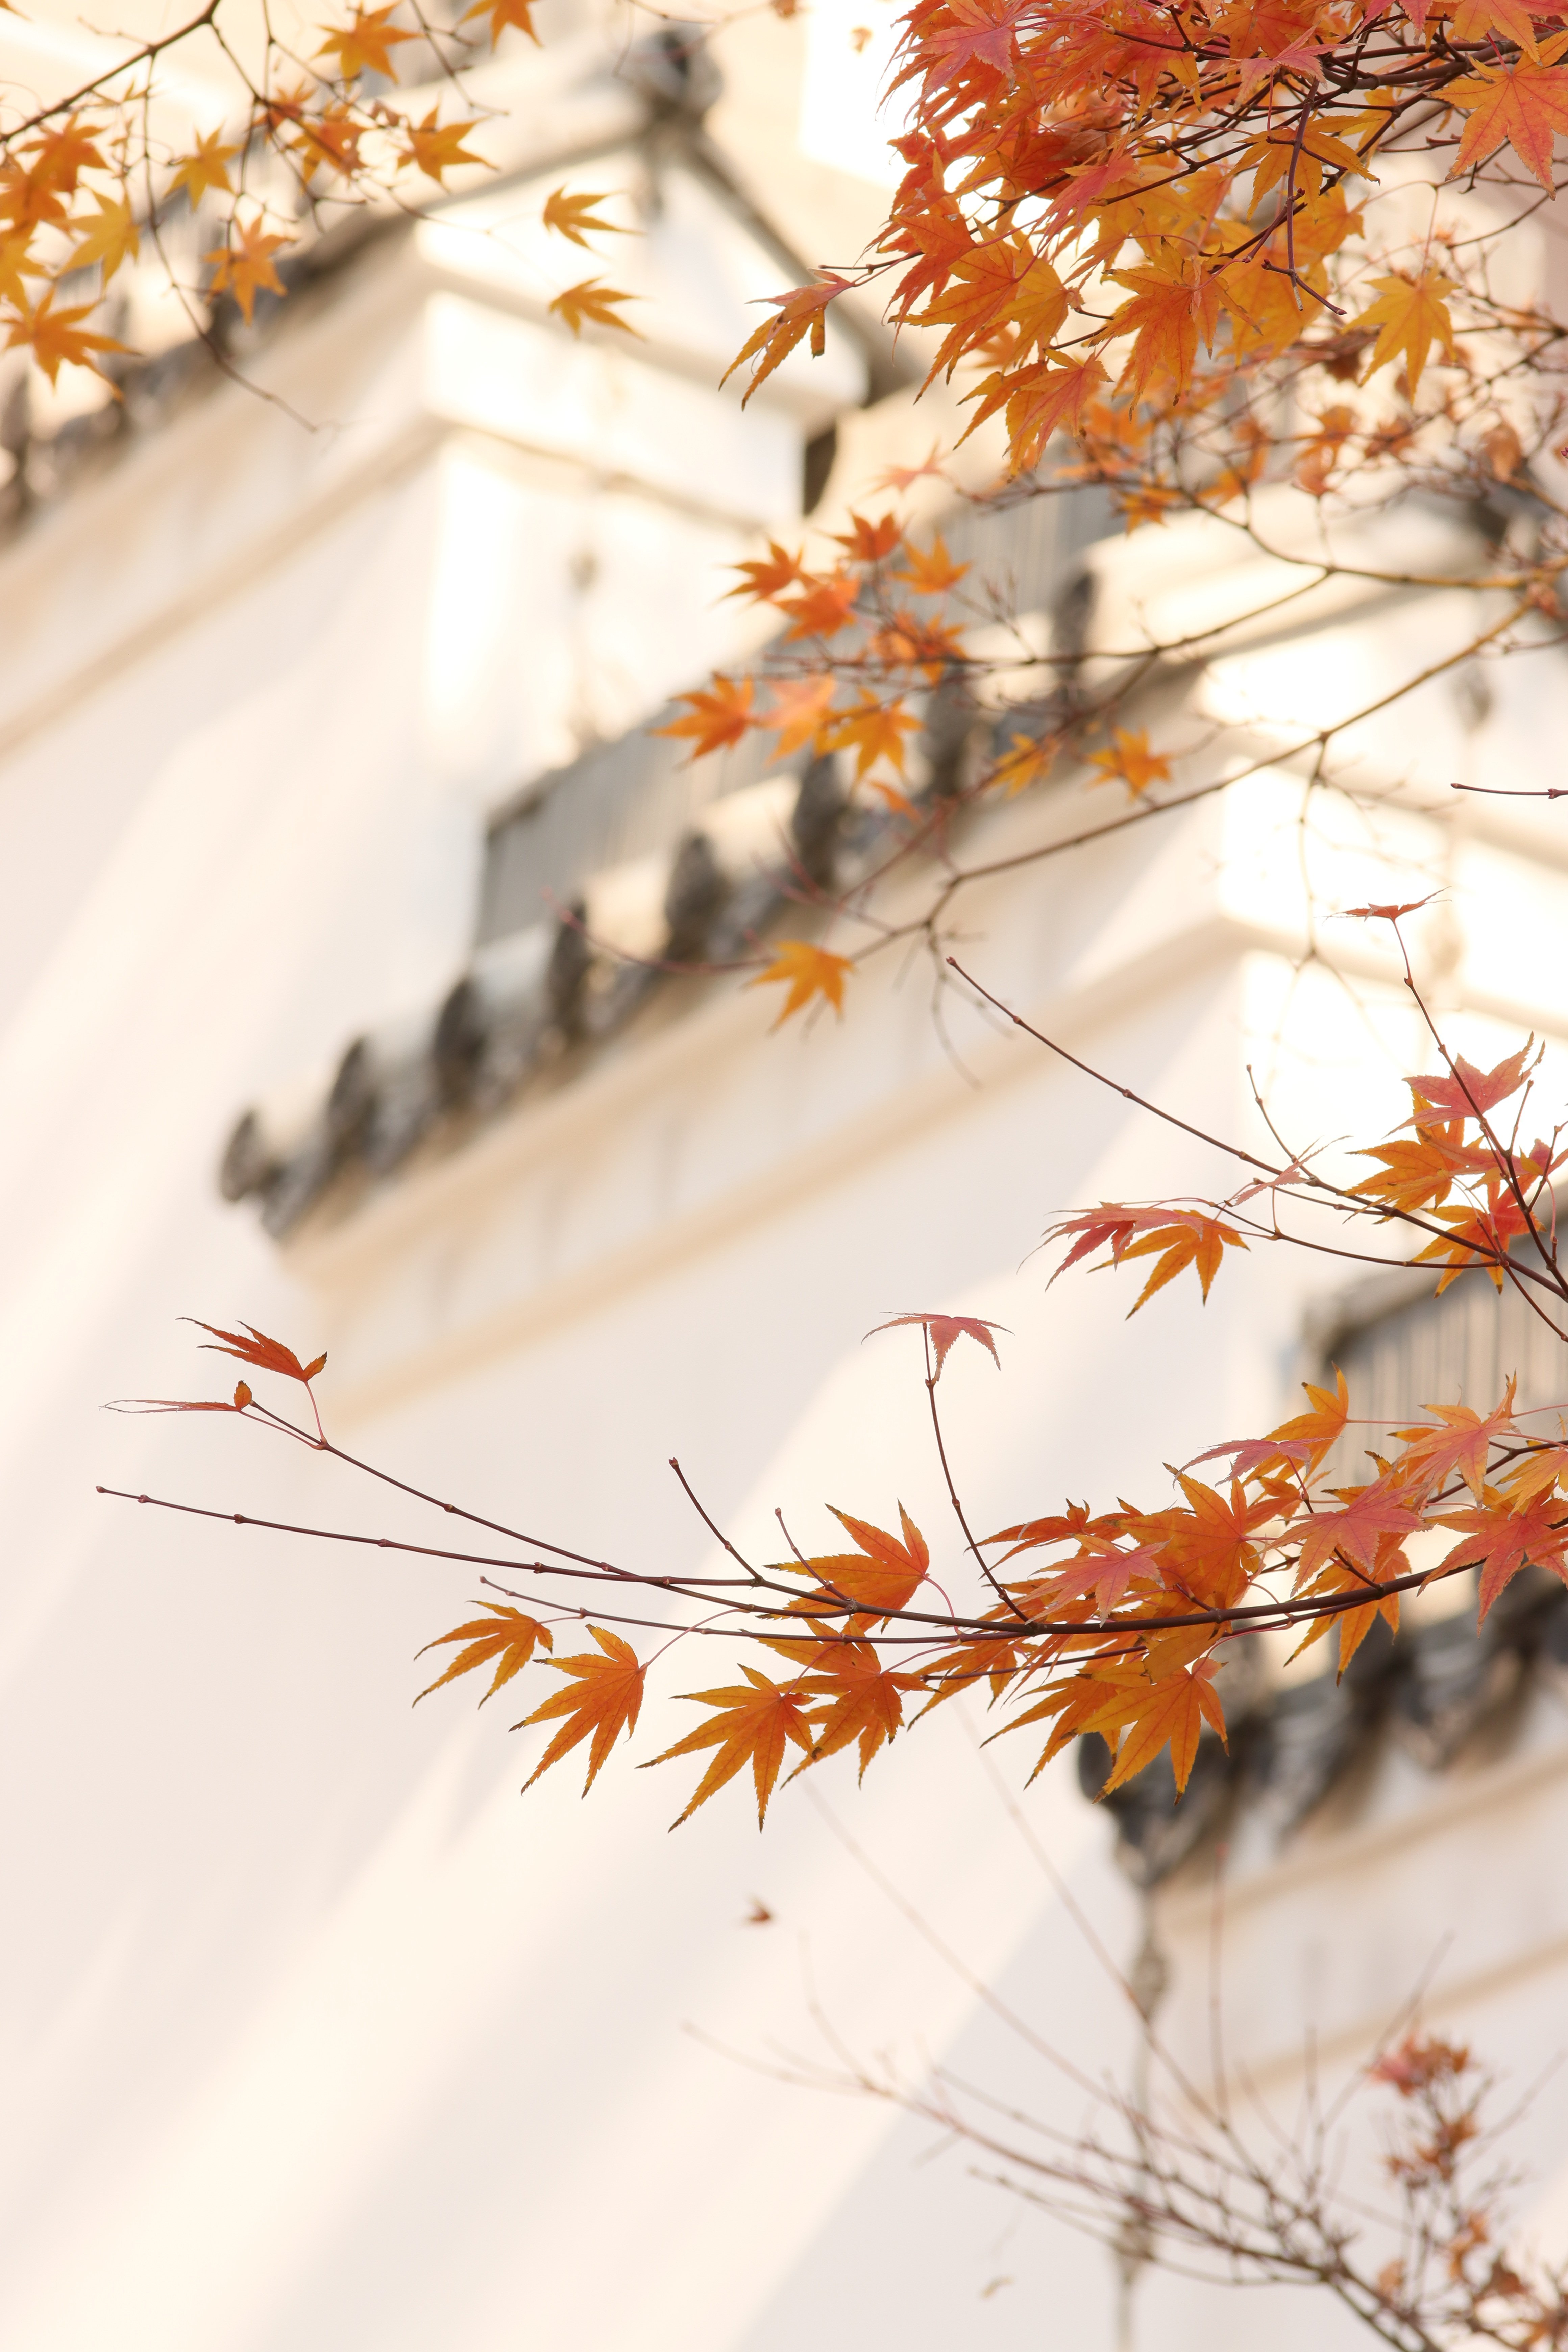
flower, daytime, photograph, amber, twig, orange, branch, sunlight, woody plant, line, deciduous, morning, Tints and shades, natural landscape, beauty, snapshot, tree, flowering plant, maple leaf, spring, event, stock photography, wood, temperate broadleaf and mixed forest, plant stem, Northern hardwood forest, plant, autumn, landscape, photography, maple, trunk